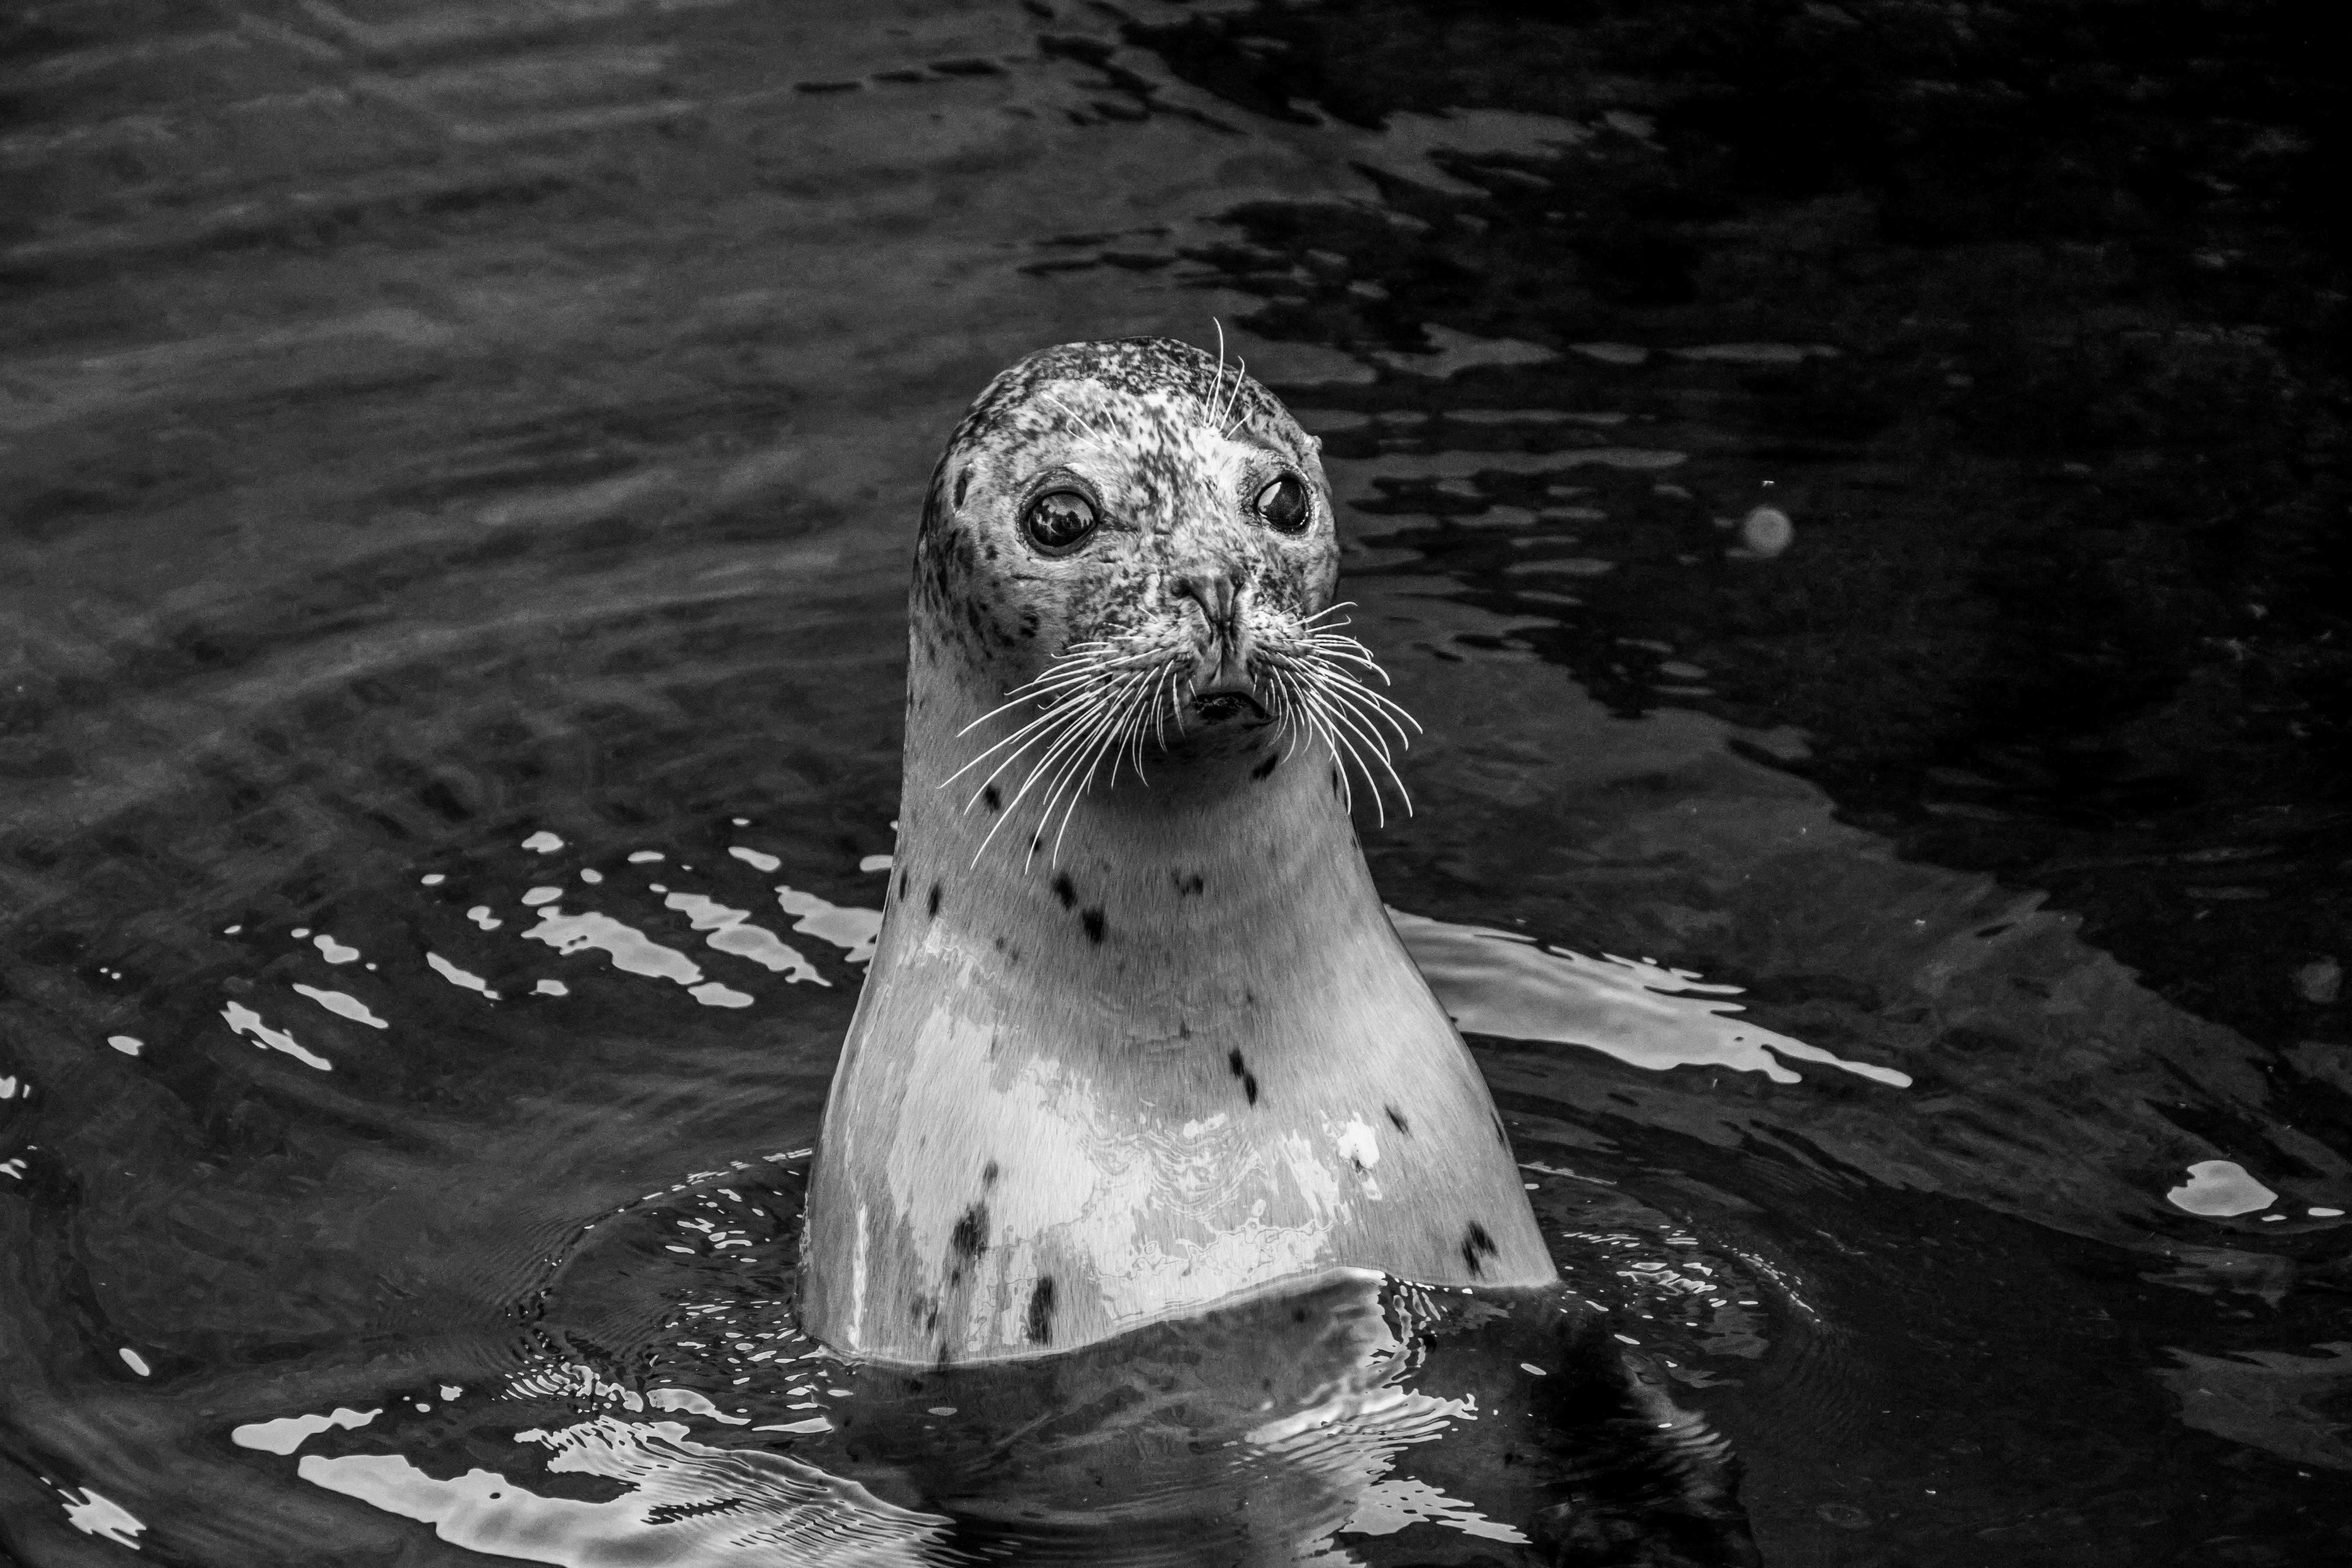
water, bird, wing, black and white, white, photography, swim, darkness, black, monochrome, seal, fauna, head, vertebrate, awakened, harbor seal, robbe, monochrome photography